Kolovec

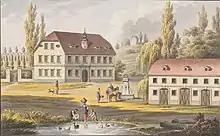
Kolovec in 1820

The Kolovec area was settled in Roman times, as attested by the discovery of artifacts there. Until the 19th century, bandits were active in the area; the Paleževina farm was owned by a bandit chief named Groga circa 1810, and the Čeh farm northwest of the village center was portrayed in Josip Jurčič's novel "Rokovnjači" (The Bandits) as the Mozolovina farm. During the Second World War, the Partisans stored food and weapons in the forest near Kolovec.